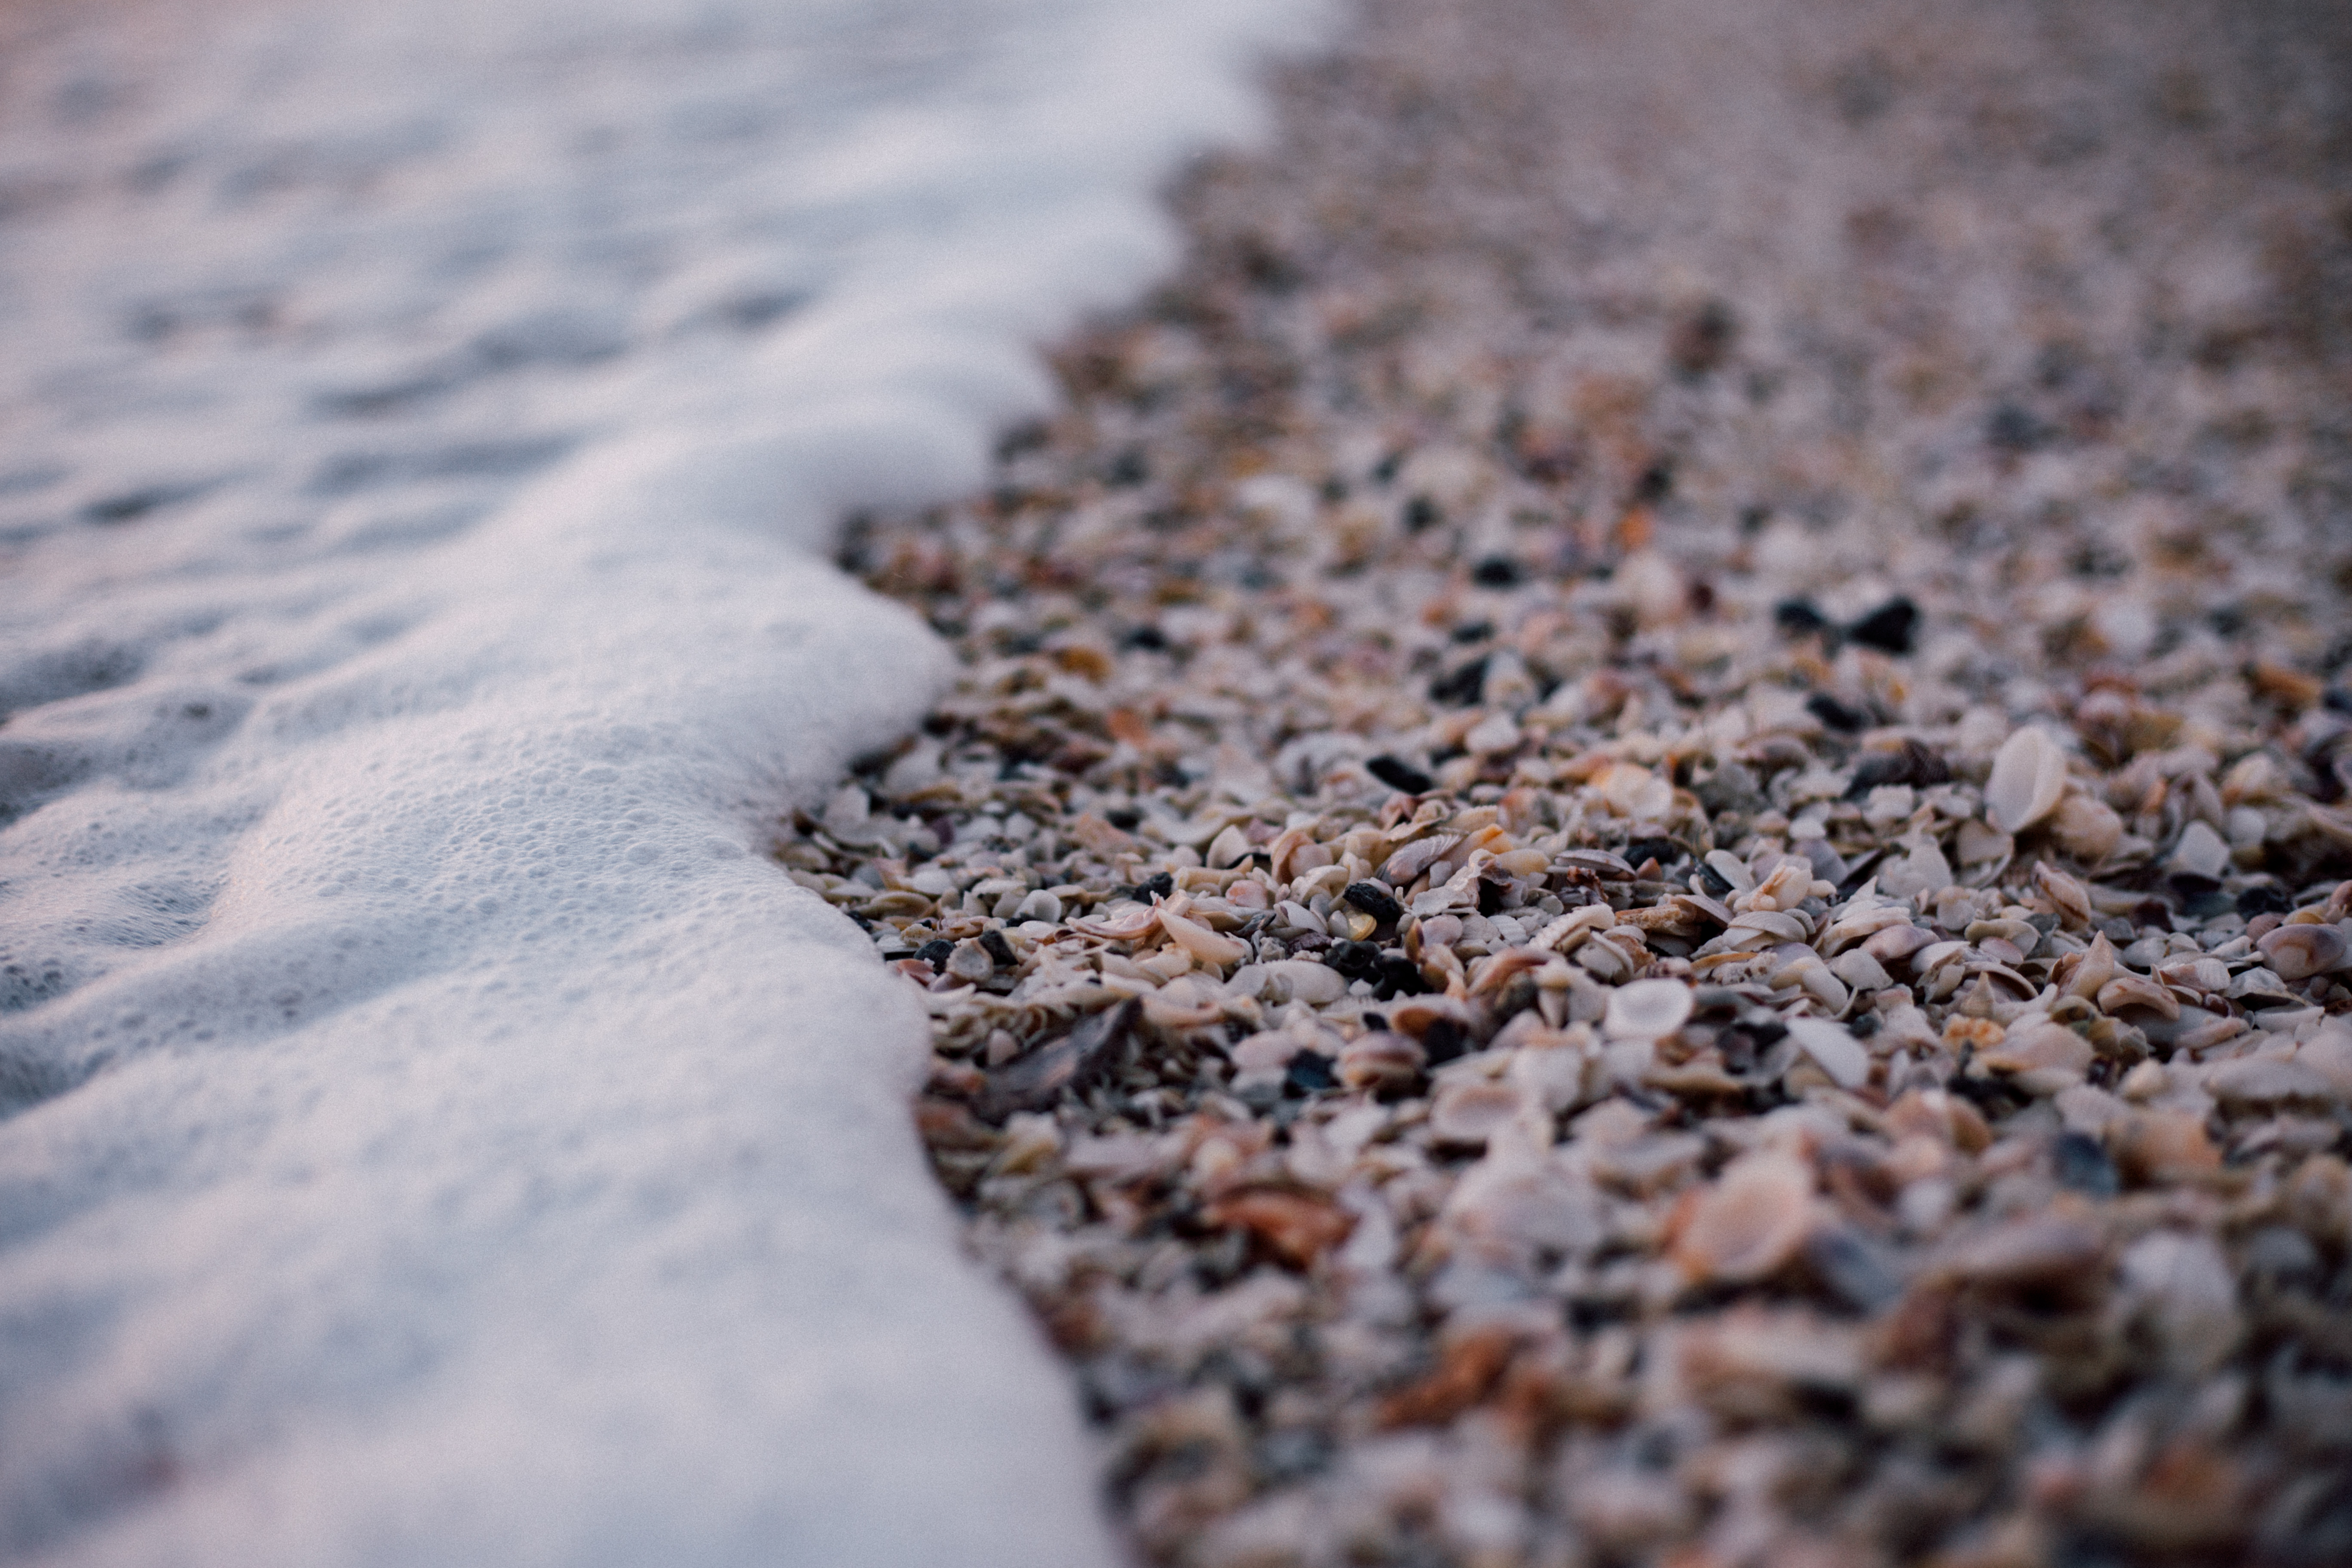
water, nature, sand, rock, snow, winter, leaf, frost, foam, soil, season, material, close up, stones, gravel, seafoam, macro photography, sea shells